Shehata's Shop

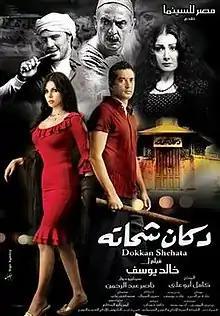
Theatrical poster

Dokkan Shehata (Shehata shop) is a 2009 Egyptian drama film starring Mahmoud Hemida, Amr Saad, Haifa Wehbe and Ghada Abdel Razek. The film is directed and produced by Khaled Youssef.